Rafael Márquez

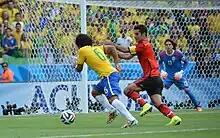
Márquez defending Marcelo at the 2014 FIFA World Cup

Márquez made his debut with Mexico on 5 February 1997 in a friendly match against Ecuador. It was reported that his call-up was due to an error made by national team coach Bora Milutinović, who wanted to call up fellow Atlas player César Márquez. Márquez became a regular call-up for Mexico, although he was not chosen for the 1998 FIFA World Cup squad. Márquez played various tournaments with the national team, winning the 1999 FIFA Confederations Cup and losing to Canada at the 2000 CONCACAF Gold Cup. Márquez started all four of Mexico's games during the 2002 World Cup in South Korea and Japan, where he was given the captain's armband by then coach Javier Aguirre despite his young age of 23. He received a red card during Mexico's second round 2–0 loss to the United States for a deliberate mid-air head butt on Cobi Jones in the final minutes of the match.